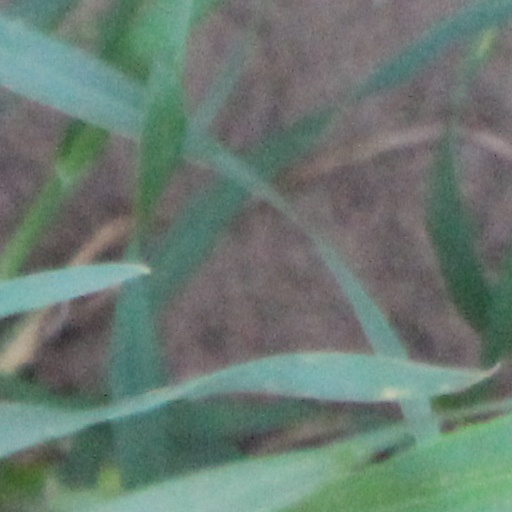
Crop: wheat